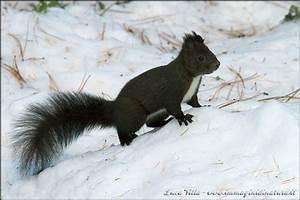
squirrel